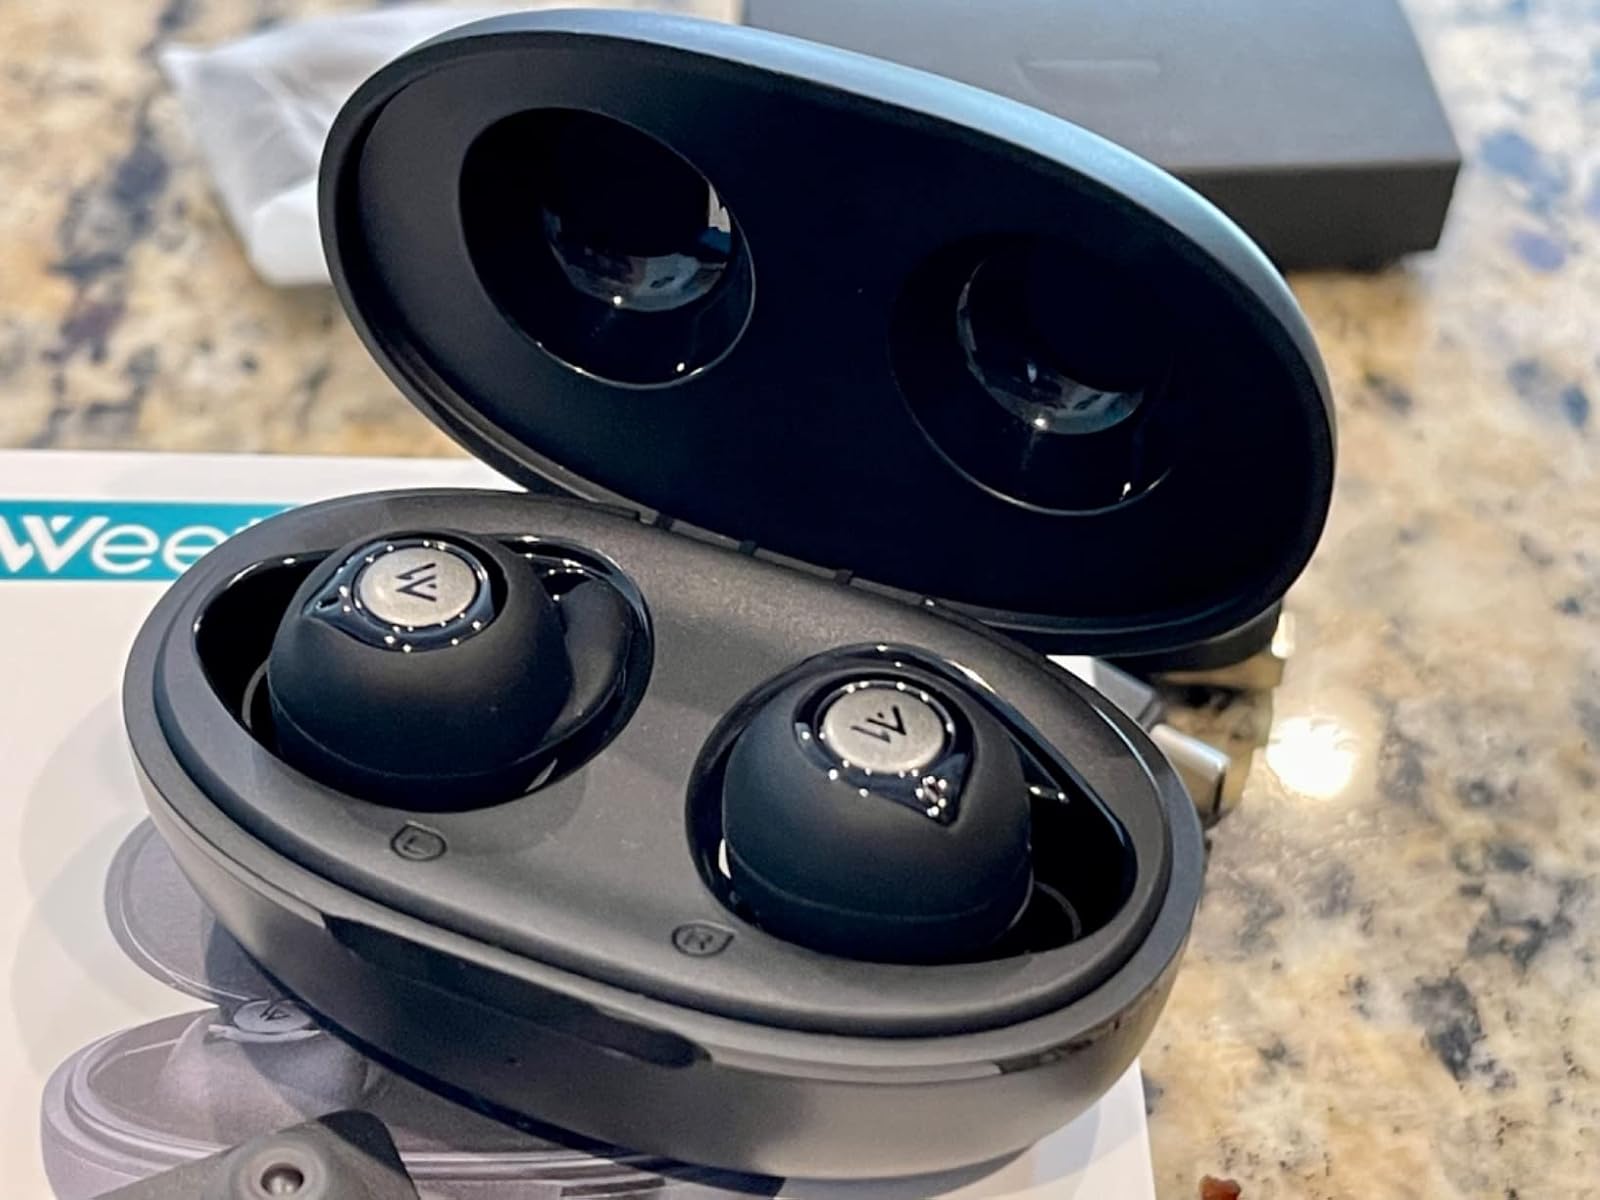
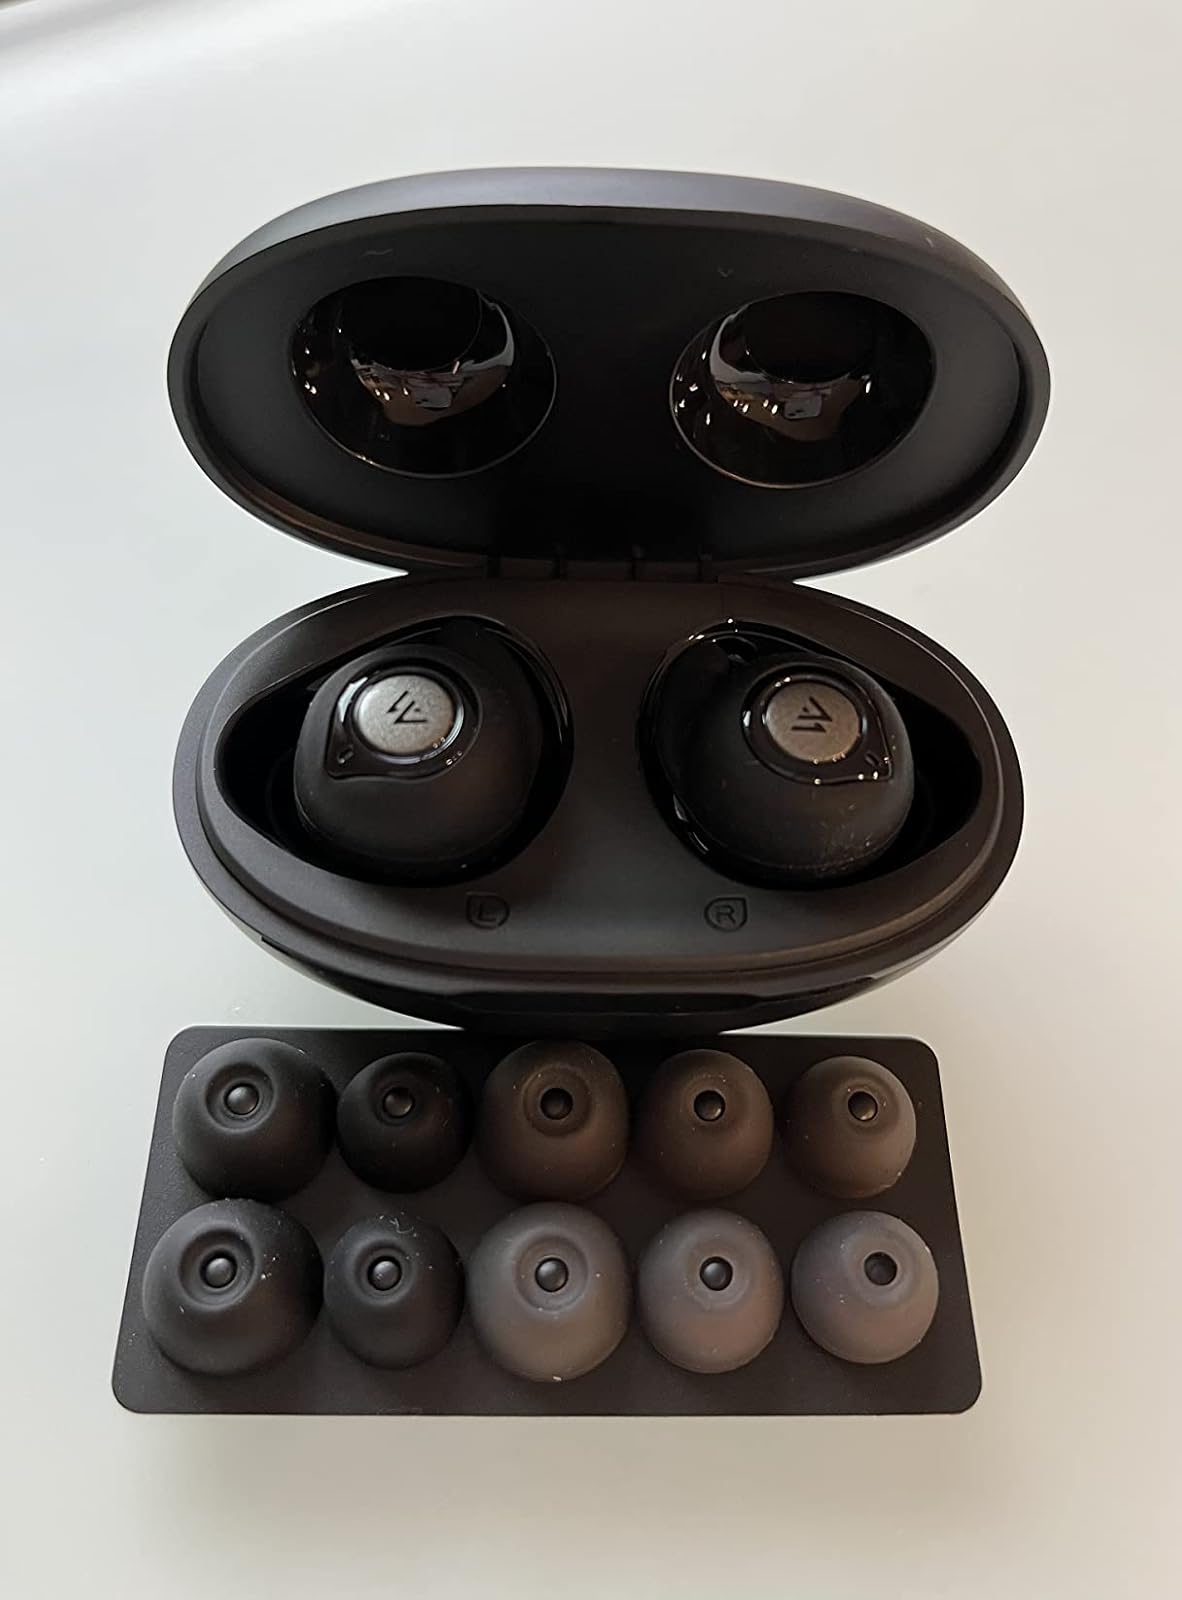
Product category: earbuds
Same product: yes